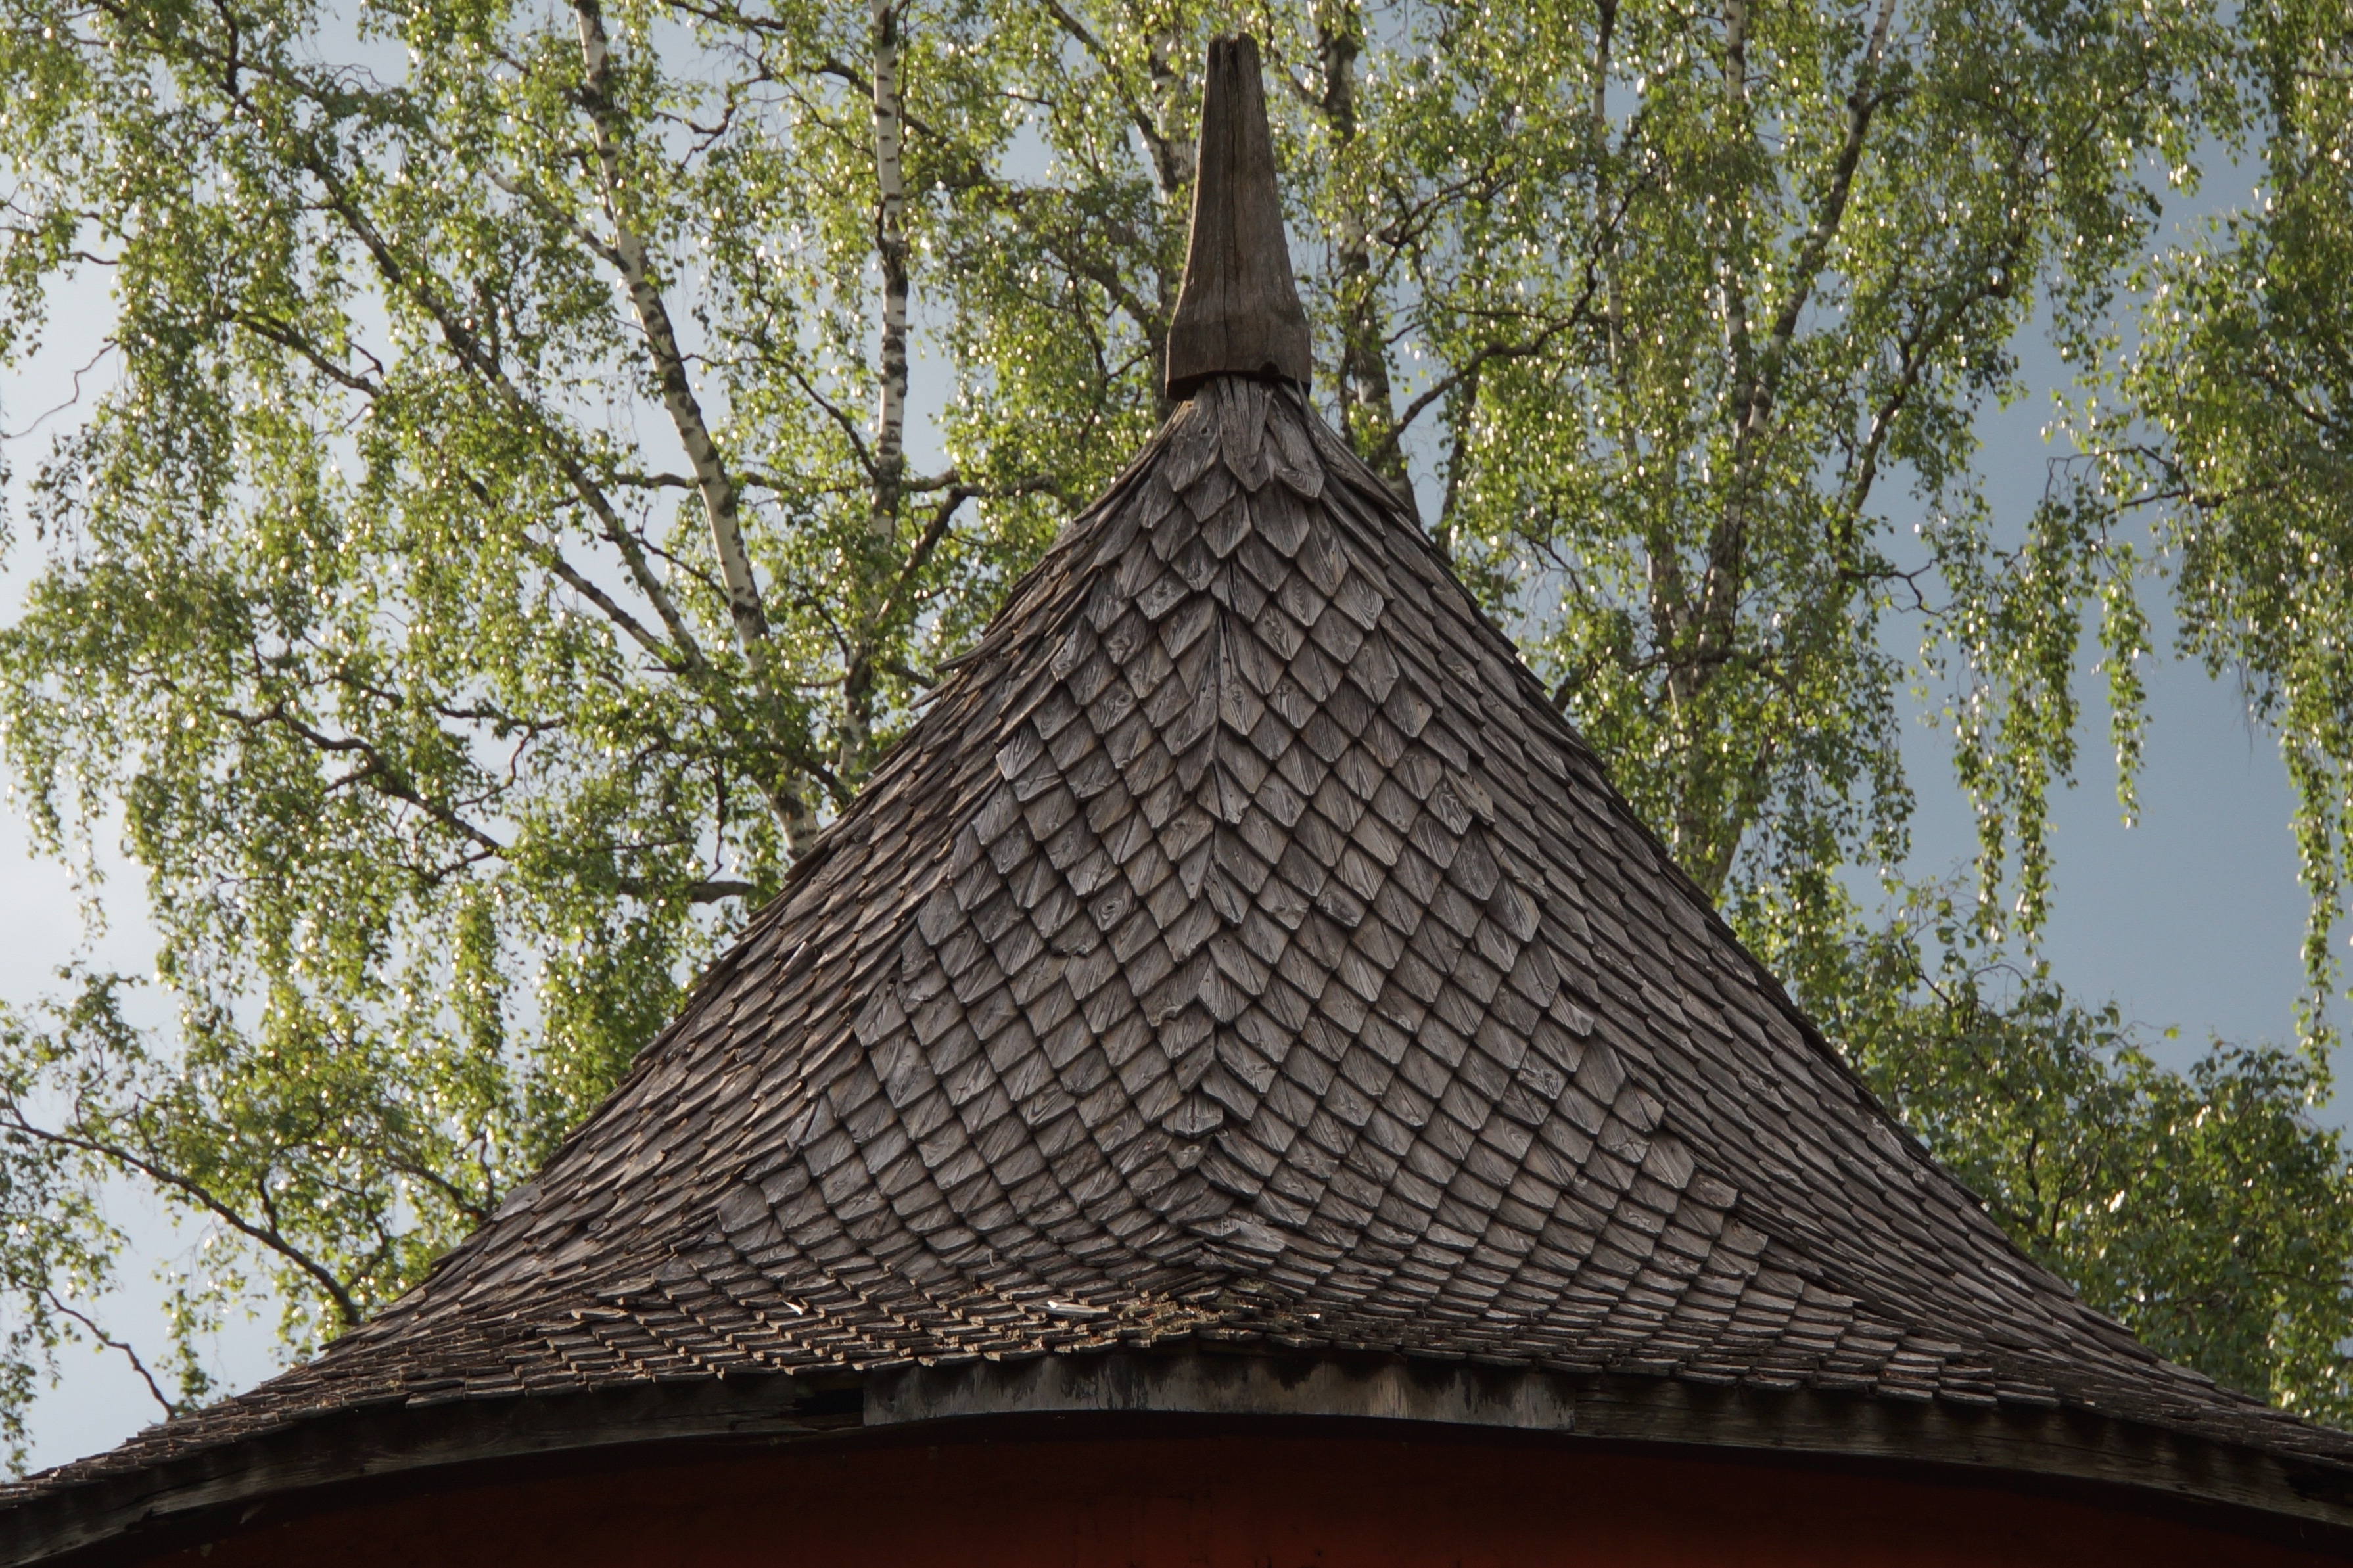
tree, roof, old, spire, steeple, building construction, shingle roof, wooden ceiling